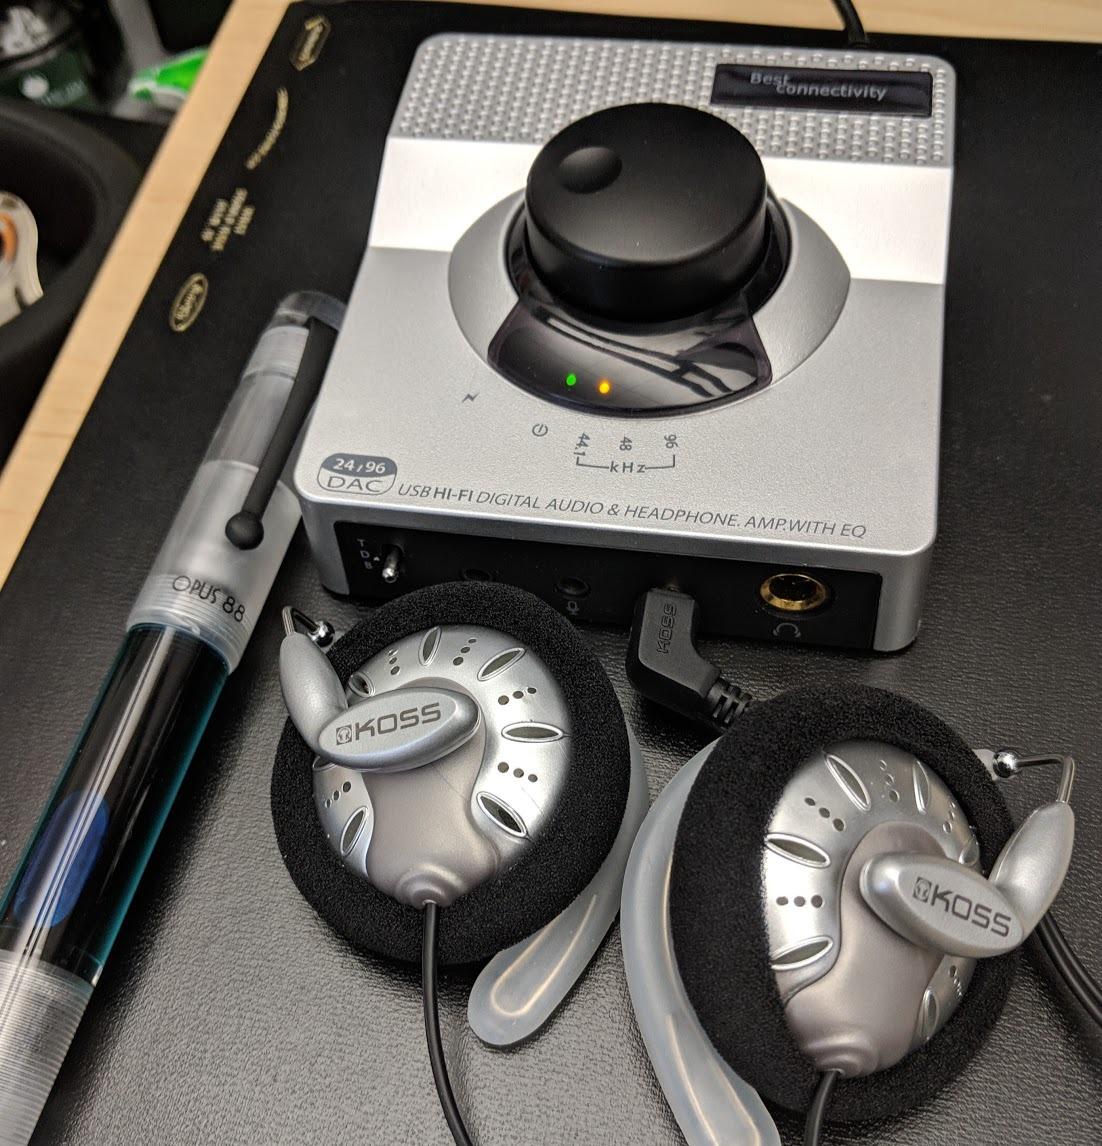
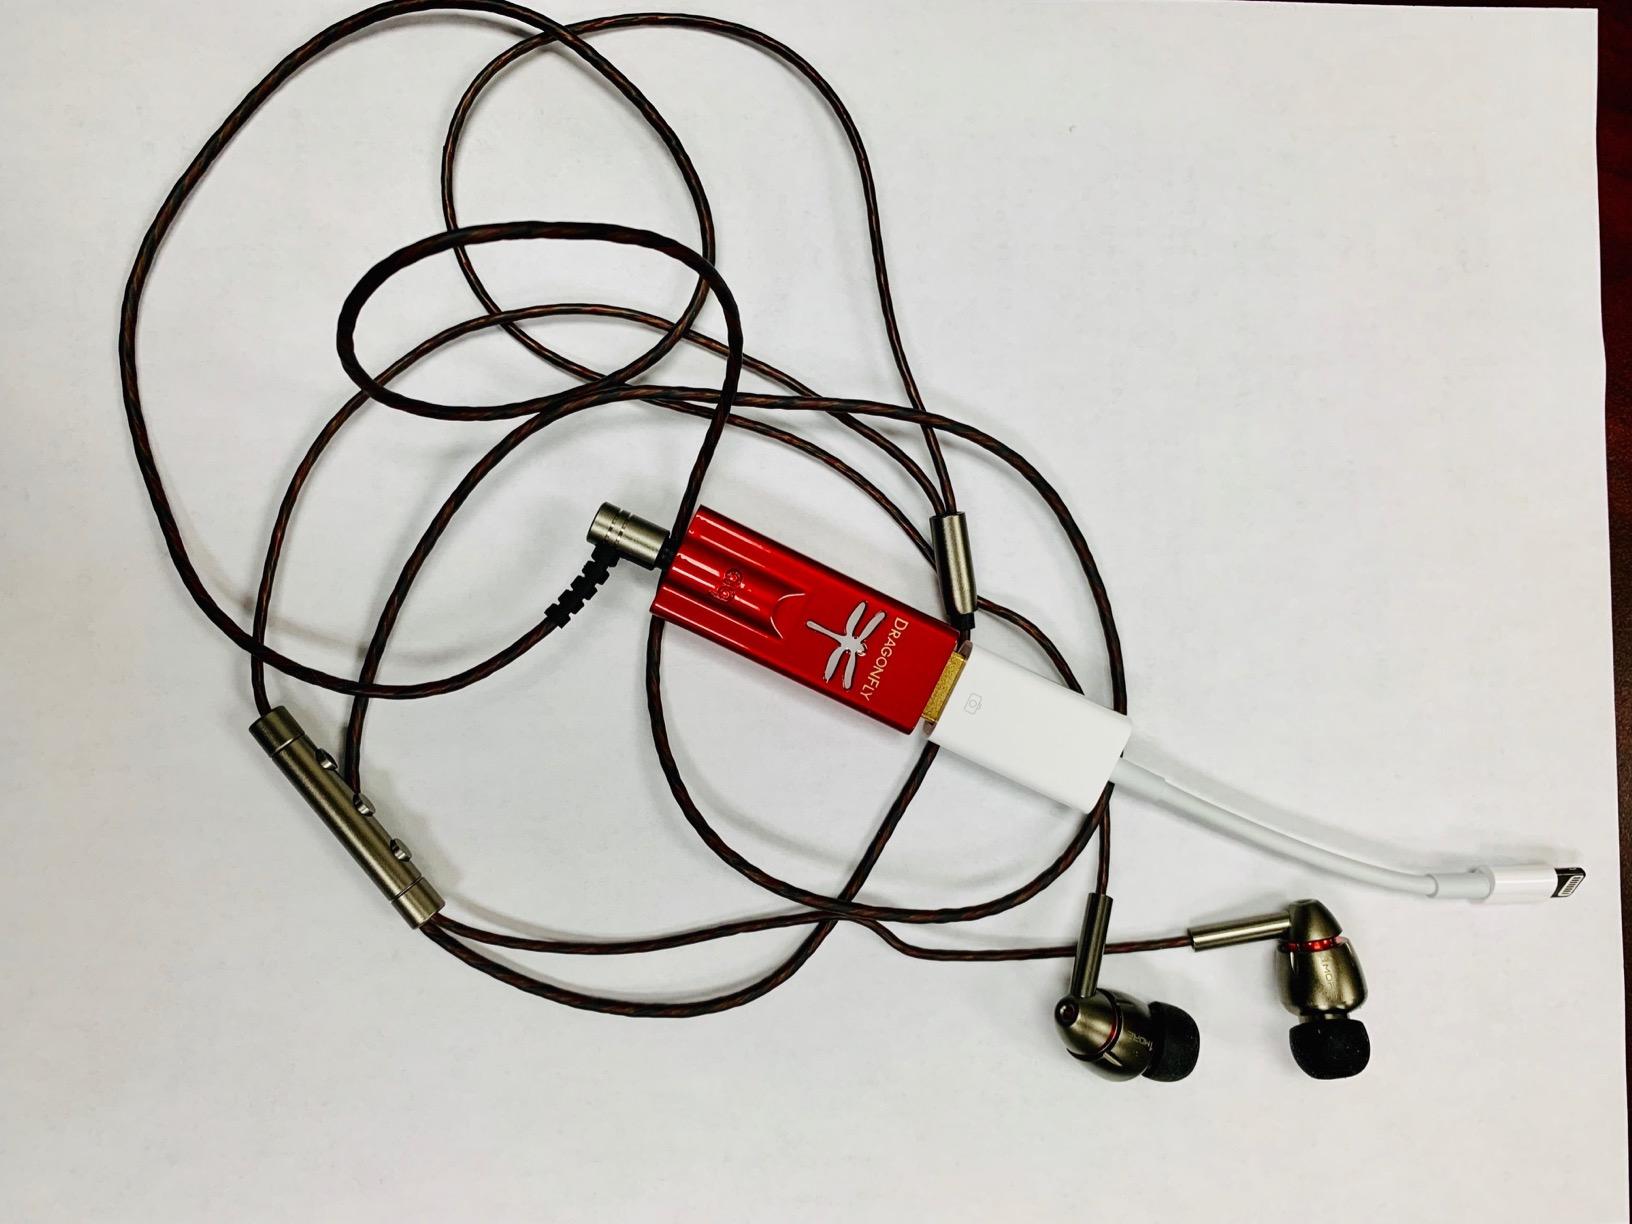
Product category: headphones
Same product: no